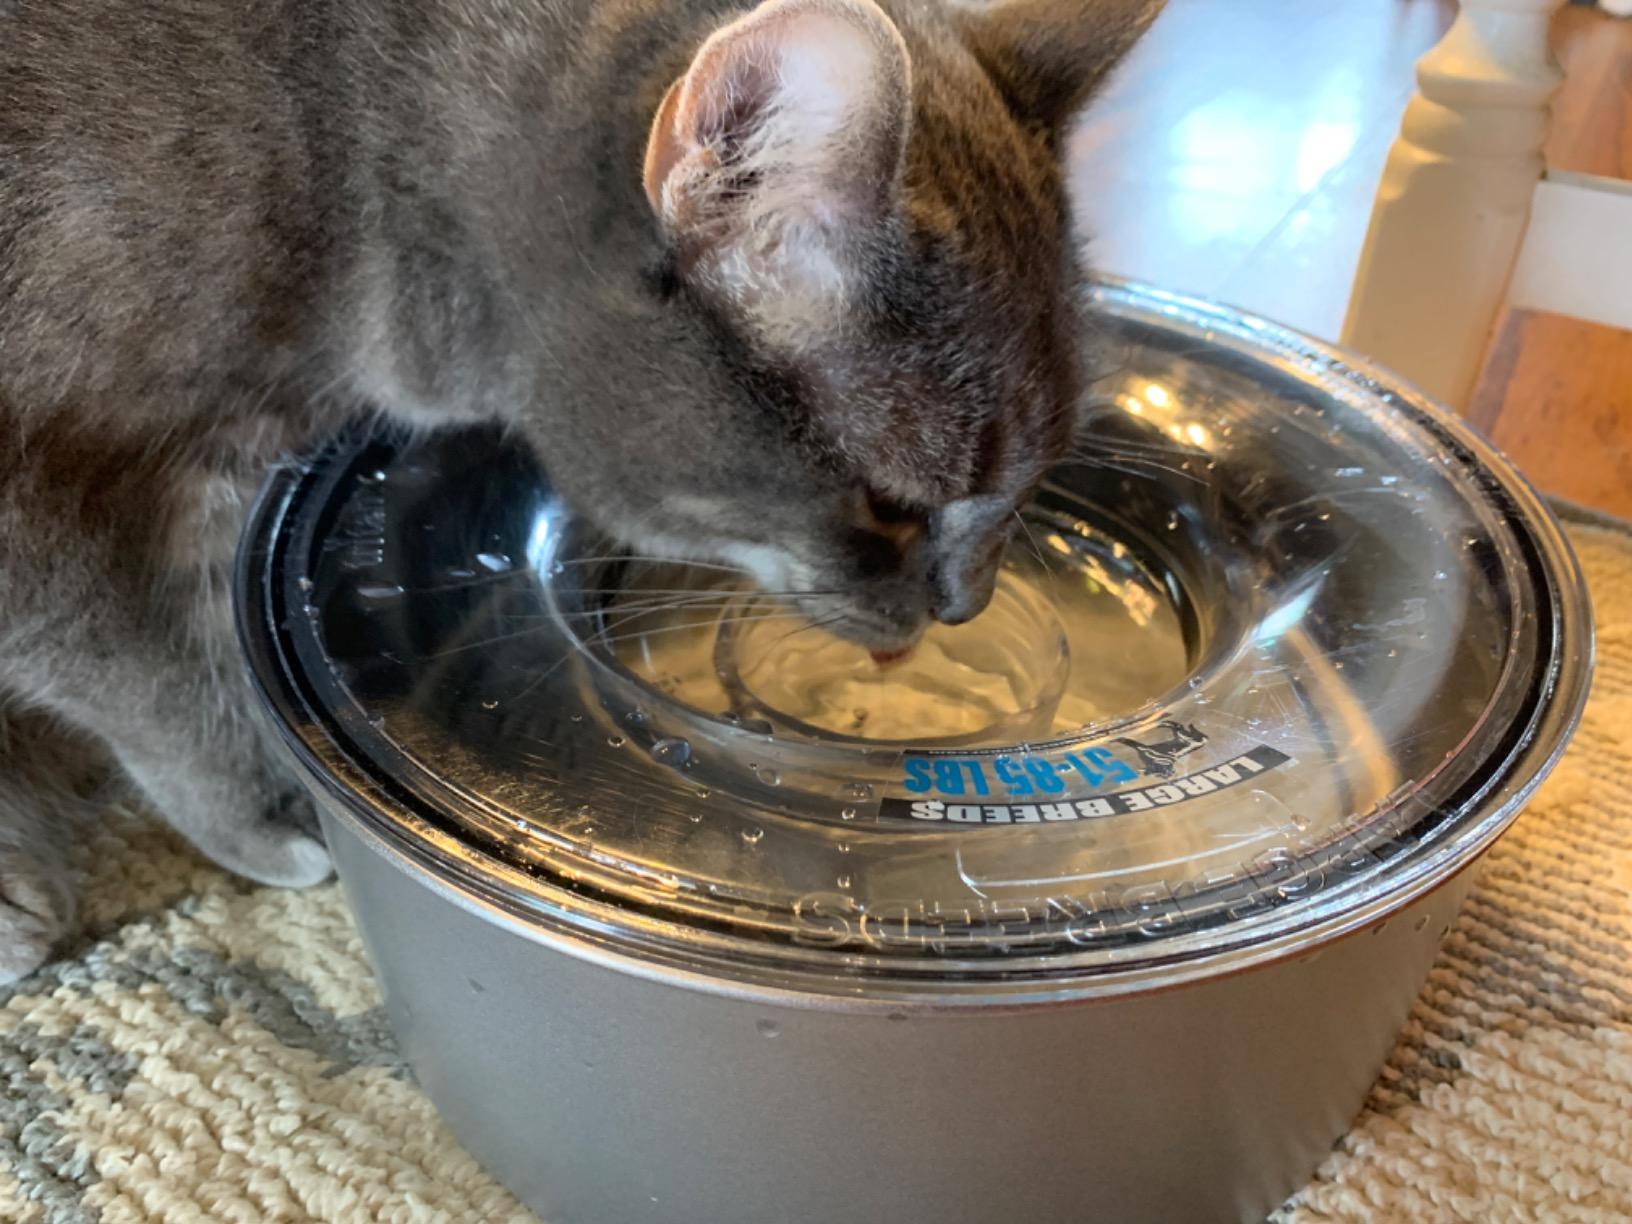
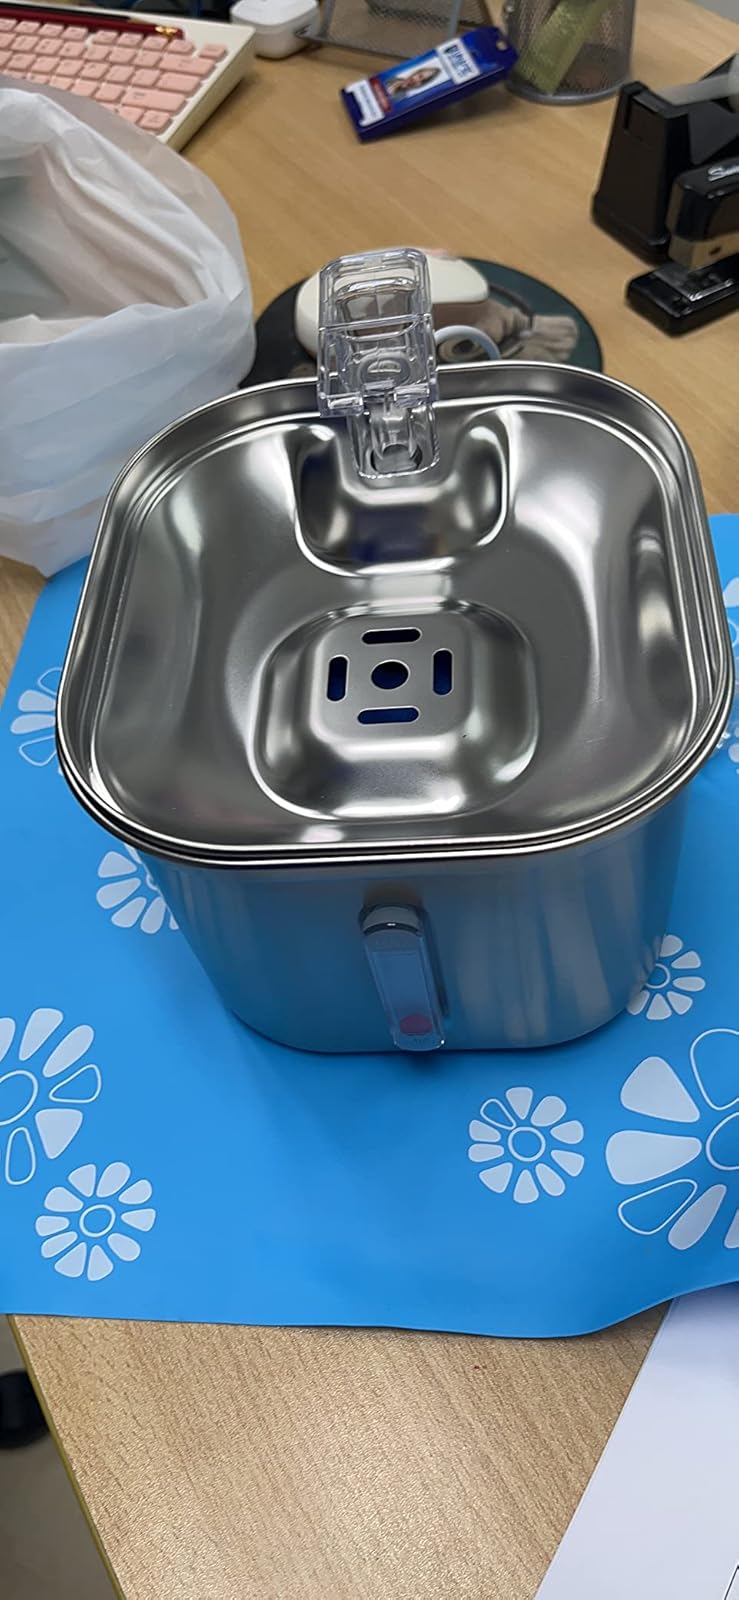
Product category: items_bowl
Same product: no